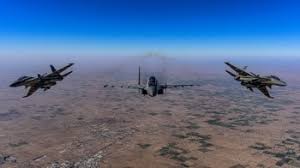
Label: Rs-24